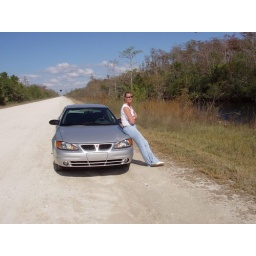
Daft English Tourists standing by a Gator Infested River !!Wish I could remember where this river is in Florida.......